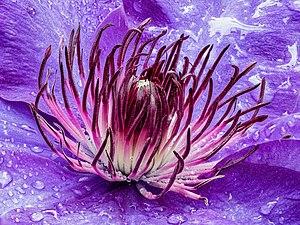
Les Clématites forment un genre de la famille des renonculacées.